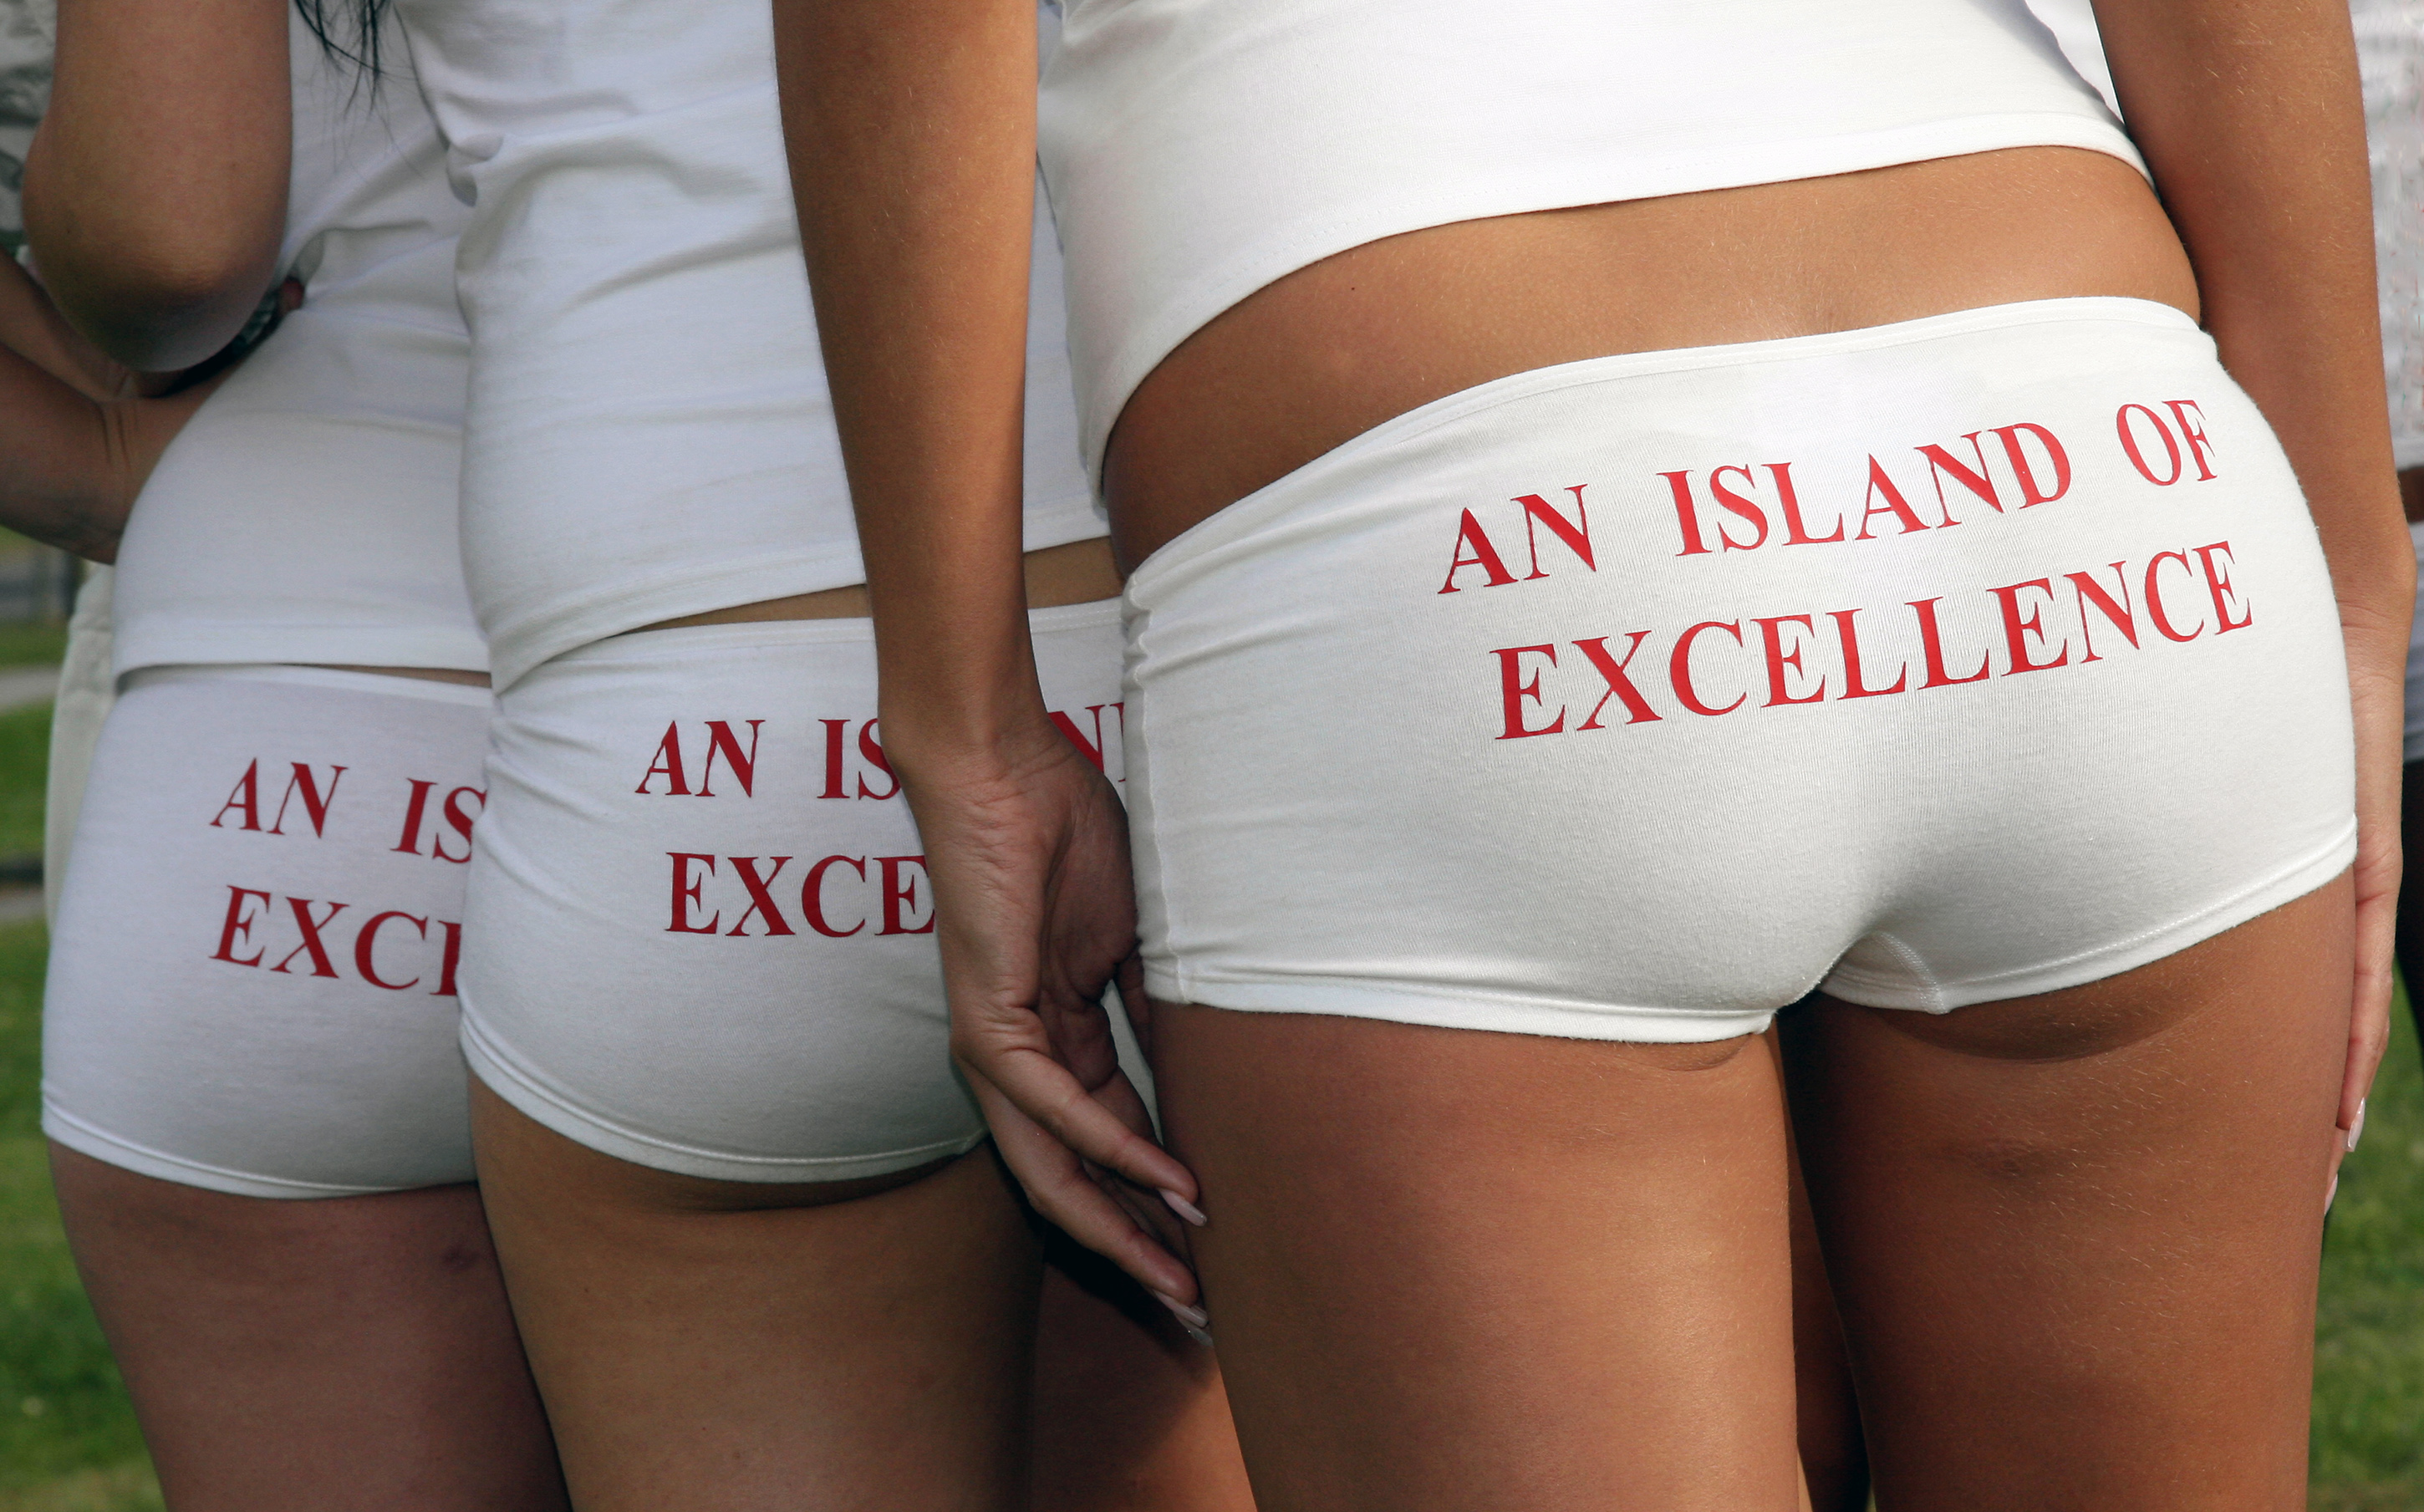
excellence, backround, clothing, undergarment, briefs, waist, thigh, underpants, leg, human leg, joint, hip, shorts, abdomen, human body, swimsuit bottom, stomach, trunk, flesh, trunks